Walter Lovell

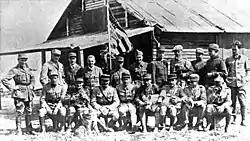
Pilots of SPA 124 Escadrille Lafayette at Chaudun, France, July 10, 1917.

Walter Lovell (September 9, 1884 – September 10, 1937) was a World War I volunteer pilot and an American serviceman. He was born in Newton, Massachusetts, to Wallace D. and Josephine (Hastings) Lowell. Walter attended Newton High School (now Newton North High School) and graduated from Harvard College with a Bachelor of Arts degree, class of 1907. He stayed in Boston and went into brokerage business after graduation.